Chardonnay

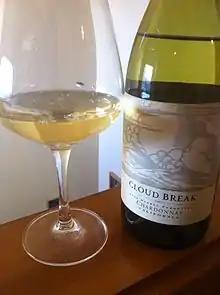
A California Chardonnay that has been barrel-fermented.

The first successful commercial production of California Chardonnay was from plantings in the Livermore Valley AVA. Wente Vineyards developed a Chardonnay clone that was used to introduce the grape variety in several Californian vineyards throughout the 1940s. In the 1950s, James David Zellerbach, one-time US Ambassador to Italy in Rome, started Hanzell Vineyards winery and dedicated it to making Burgundian-style Chardonnay. His success encouraged other Californian winemakers to follow suit and culminated in Chateau Montelena's victory over Burgundy Chardonnay in the 1976 blind tasting event conducted by French judges known as the Judgment of Paris. In response, the demand for Californian Chardonnay increased and Californian winemakers rushed to increase plantings. In the 1980s, the popularity of Californian Chardonnay increased so much, the number of vines planted in the state eclipsed that of France by 1988. By 2005, nearly accounted for almost 25% of the world's total Chardonnay plantings. The early trend was to imitate the great Burgundy wines, but this soon gave way to more rich buttery and oaked styles. Starting with the 1970s, the focus was on harvesting the grapes at more advanced degrees of ripeness and higher Brix levels. New oak barrels were used to produce wines that were big in body and mouthfeel. Frank J. Prial of "The New York Times" was an early critic of this style, particularly because of the lack of "food friendliness" that was common with these massive wines. Another criticism of California Chardonnays, and one that has been levied against other Californian wines, is the very high alcohol levels which can make a wine seem out of balance. In recent years, California winemakers have been using process such as reverse osmosis and spinning cones to bring the alcohol levels down to 12 to 14%.